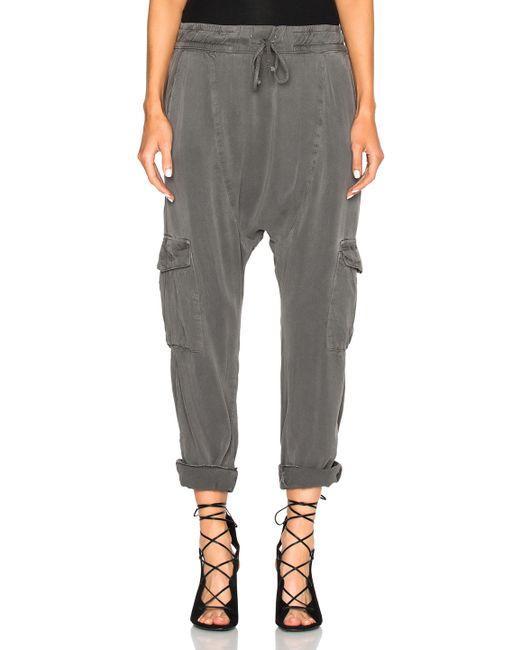
Stylische Damen Cargo Savage braune Hose